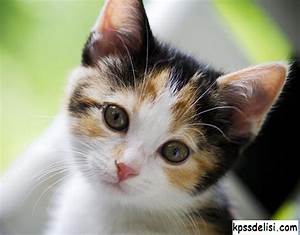
Label: cat